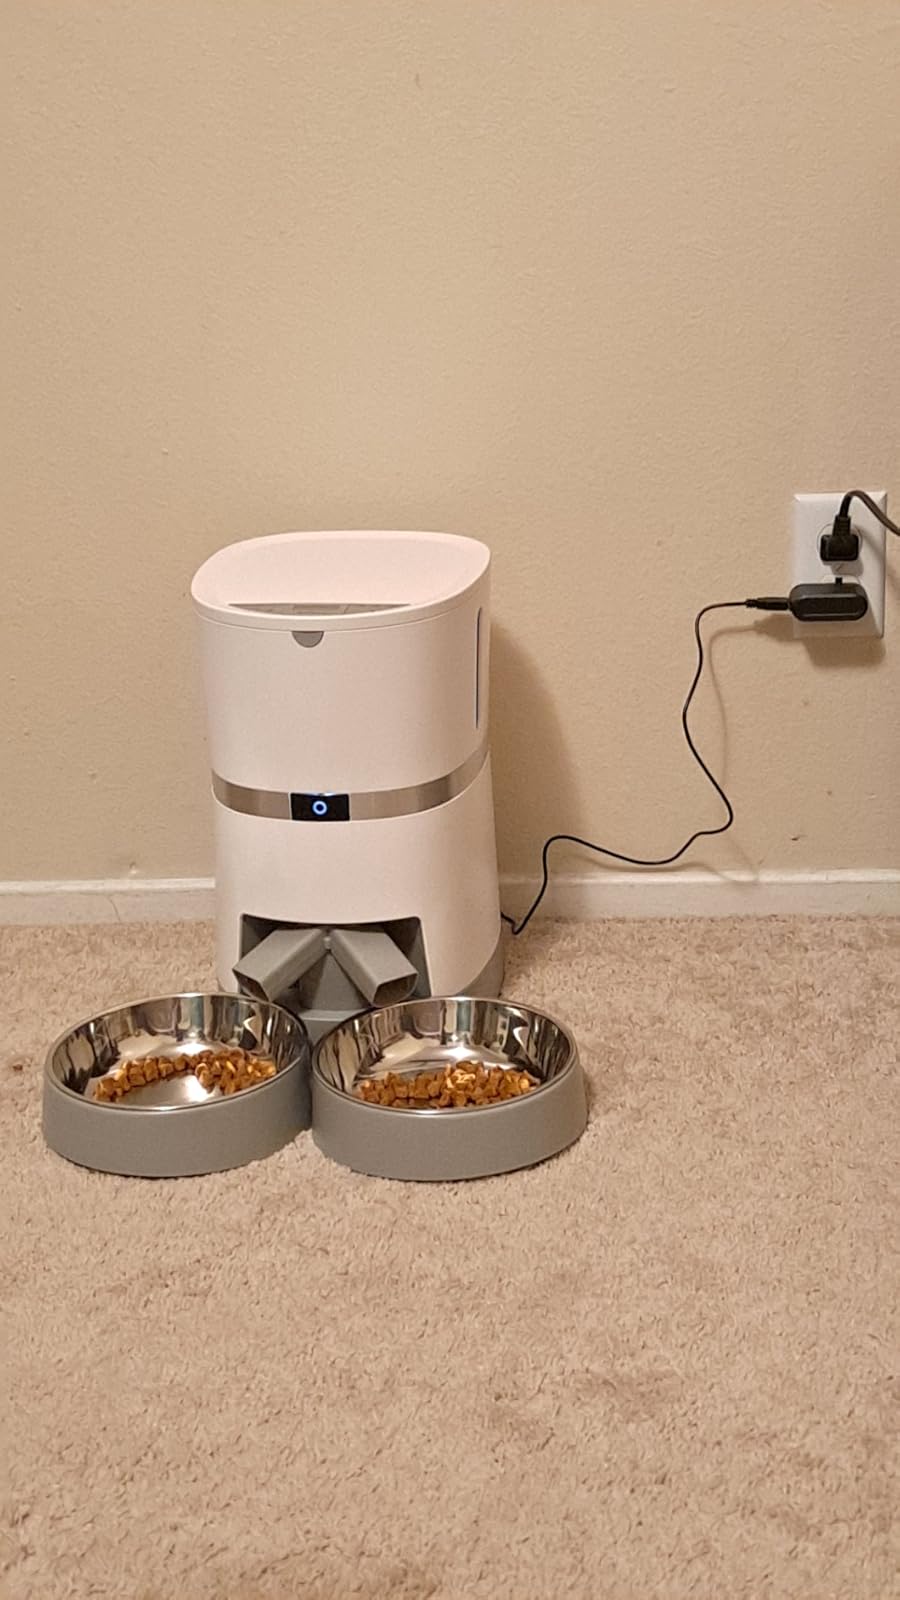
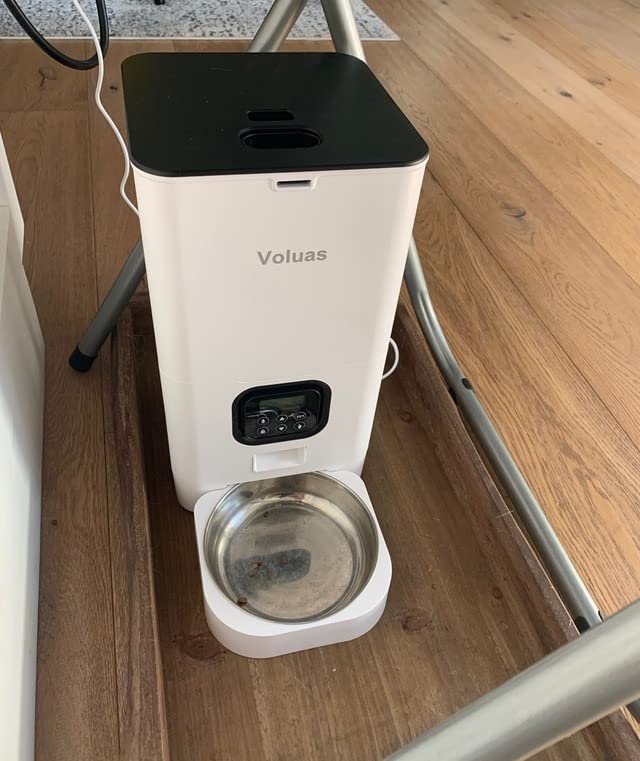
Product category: items_feeder
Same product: no